1892 Glamorgan County Council election

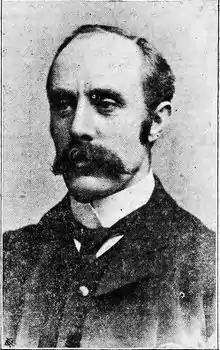
John Claxton Meggitt

John Claxton Meggitt had been elected at a by-election in 1889 following the elevation of John Cory to the aldermanic bench. In 1892 it was anticipated that Cory would be re-appointed as an alderman without facing the electorate, although Meggitt offered to stand down when this proved not to be the case. After the election, when the Liberal group decided that aldermen would be chosen only from amongst elected members, Meggitt reluctantly agreed to be nominated so that Cory could take the vacant seat (see 'By-elections' below).